1985 Kansas City Royals season

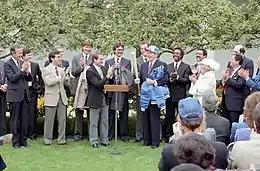
Manager Dick Howser (to left of podium) presents President Ronald Reagan with a Royals jacket, hat, and bat at the White House.

With the St. Louis Cardinals defeating the Los Angeles Dodgers in six games in the National League Championship Series, the 1985 World Series was destined to become one of the most memorable series for the cross-state rivals. It was popularly known as the "Show-Me Series" (Missouri is "the Show-Me State") and the "I-70 Series". The 1985 World Series was played by National League rules, with no designated hitter, so the Royals were without the regular services of one of their best players, Hal McRae.